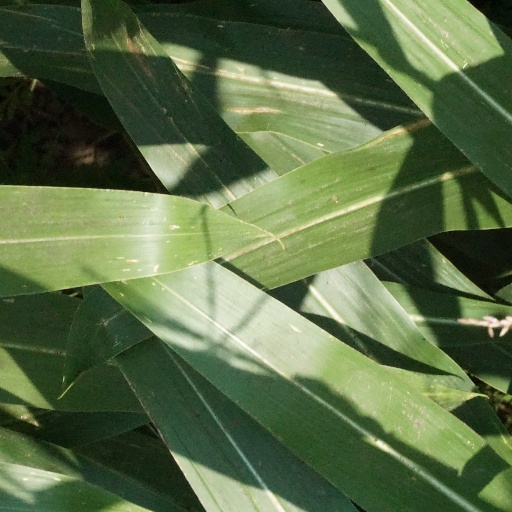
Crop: maize; corn